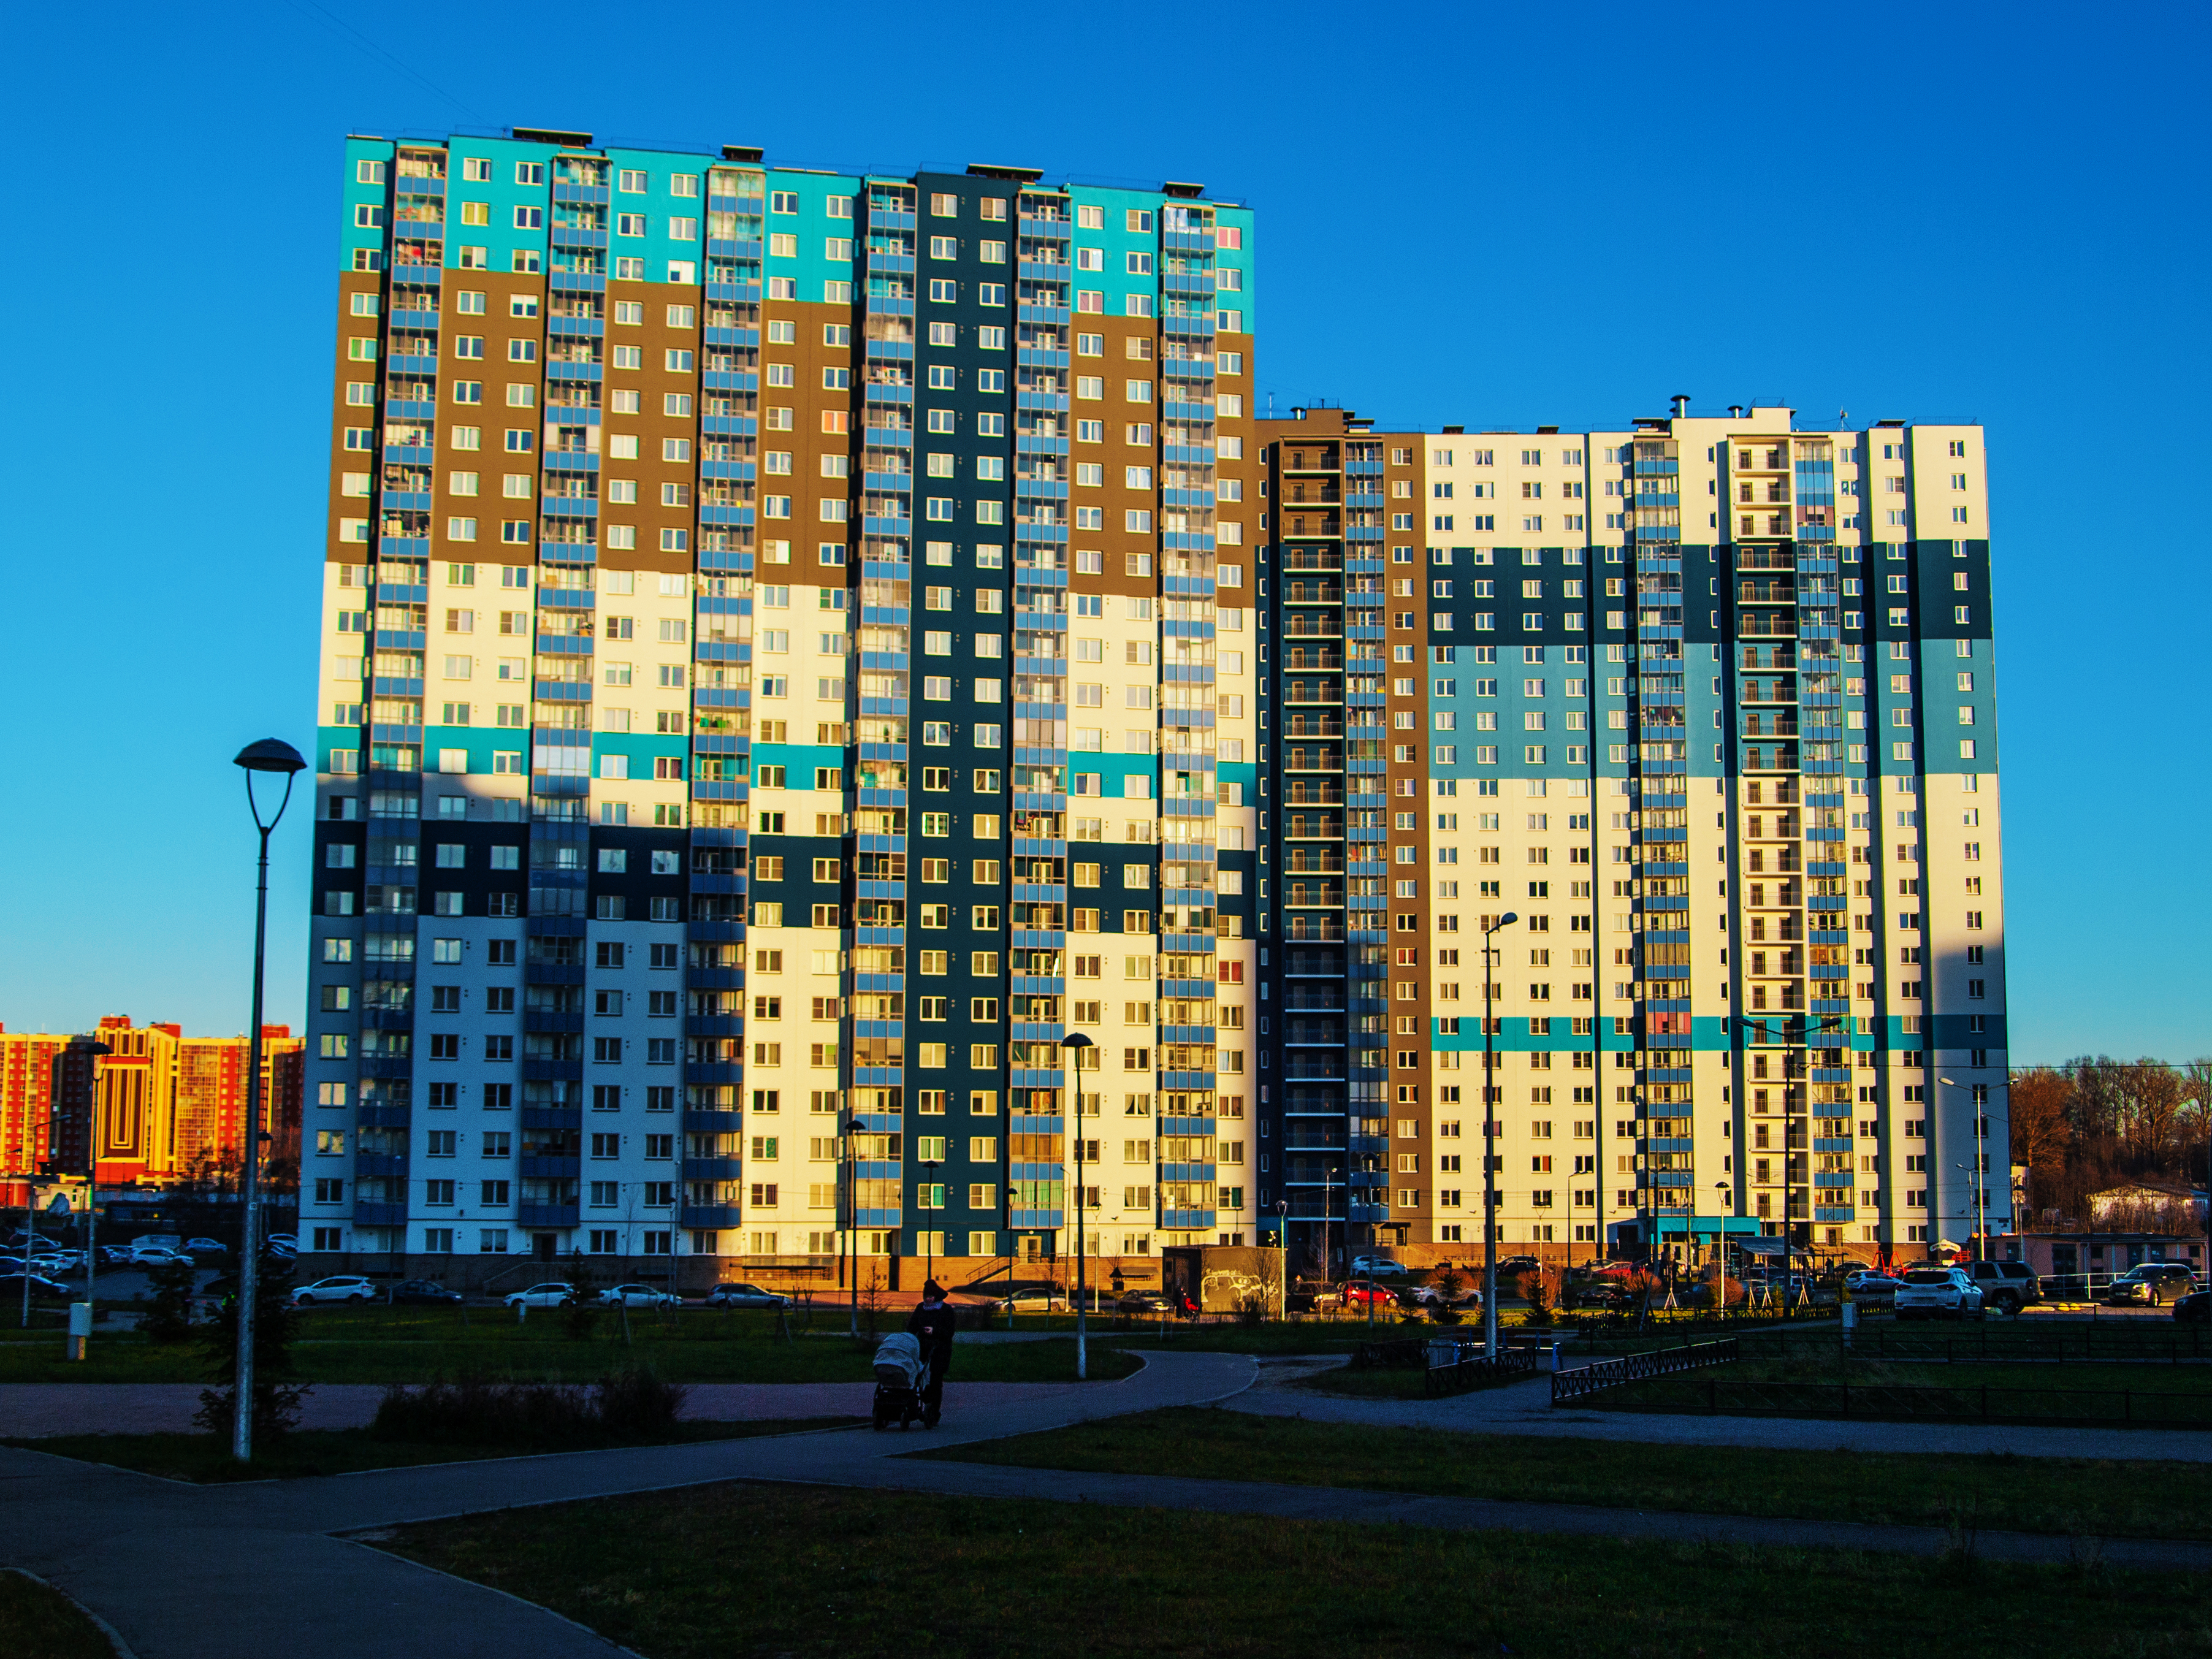
images, sky, building, plant, tower block, skyscraper, urban design, window, condominium, house, street light, cityscape, facade, Tints and shades, tree, commercial building, metropolitan area, metropolis, city, symmetry, mixed use, apartment, headquarters, evening, suburb, reflection, street, night, room, downtown, corporate headquarters, skyline, grass, estate, hotel, road surface, tower, transport, landscape